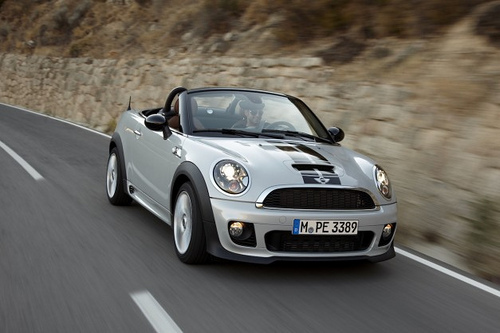
Car model: 2012 MINI Cooper Roadster Convertible